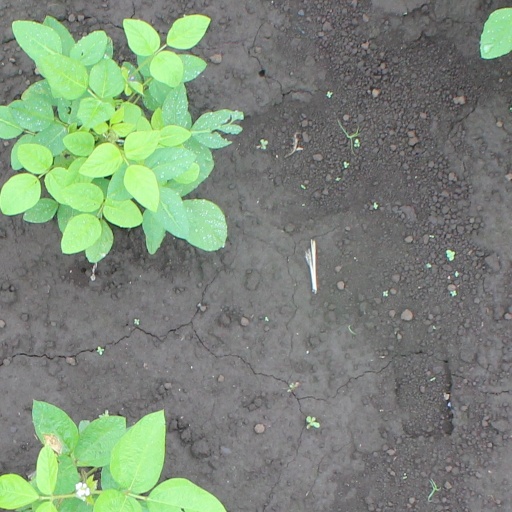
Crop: soybean